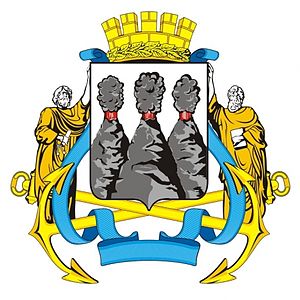
Petropavlovsk-Kamtjatskij
Petropavlovsk-Kamtjatskij er en by i det østlige Rusland grundlagt 1740, den største by på Kamtjatkahalvøen og det administrative center i Kamtjatka kraj. Byen har 180.454 indbyggere. Det er den østligst beliggende by i det euroasiskekontinent. Byen ligger omgivet af vulkaner, bjerge og udsyn til Stillehavet i Avatja-bugten.